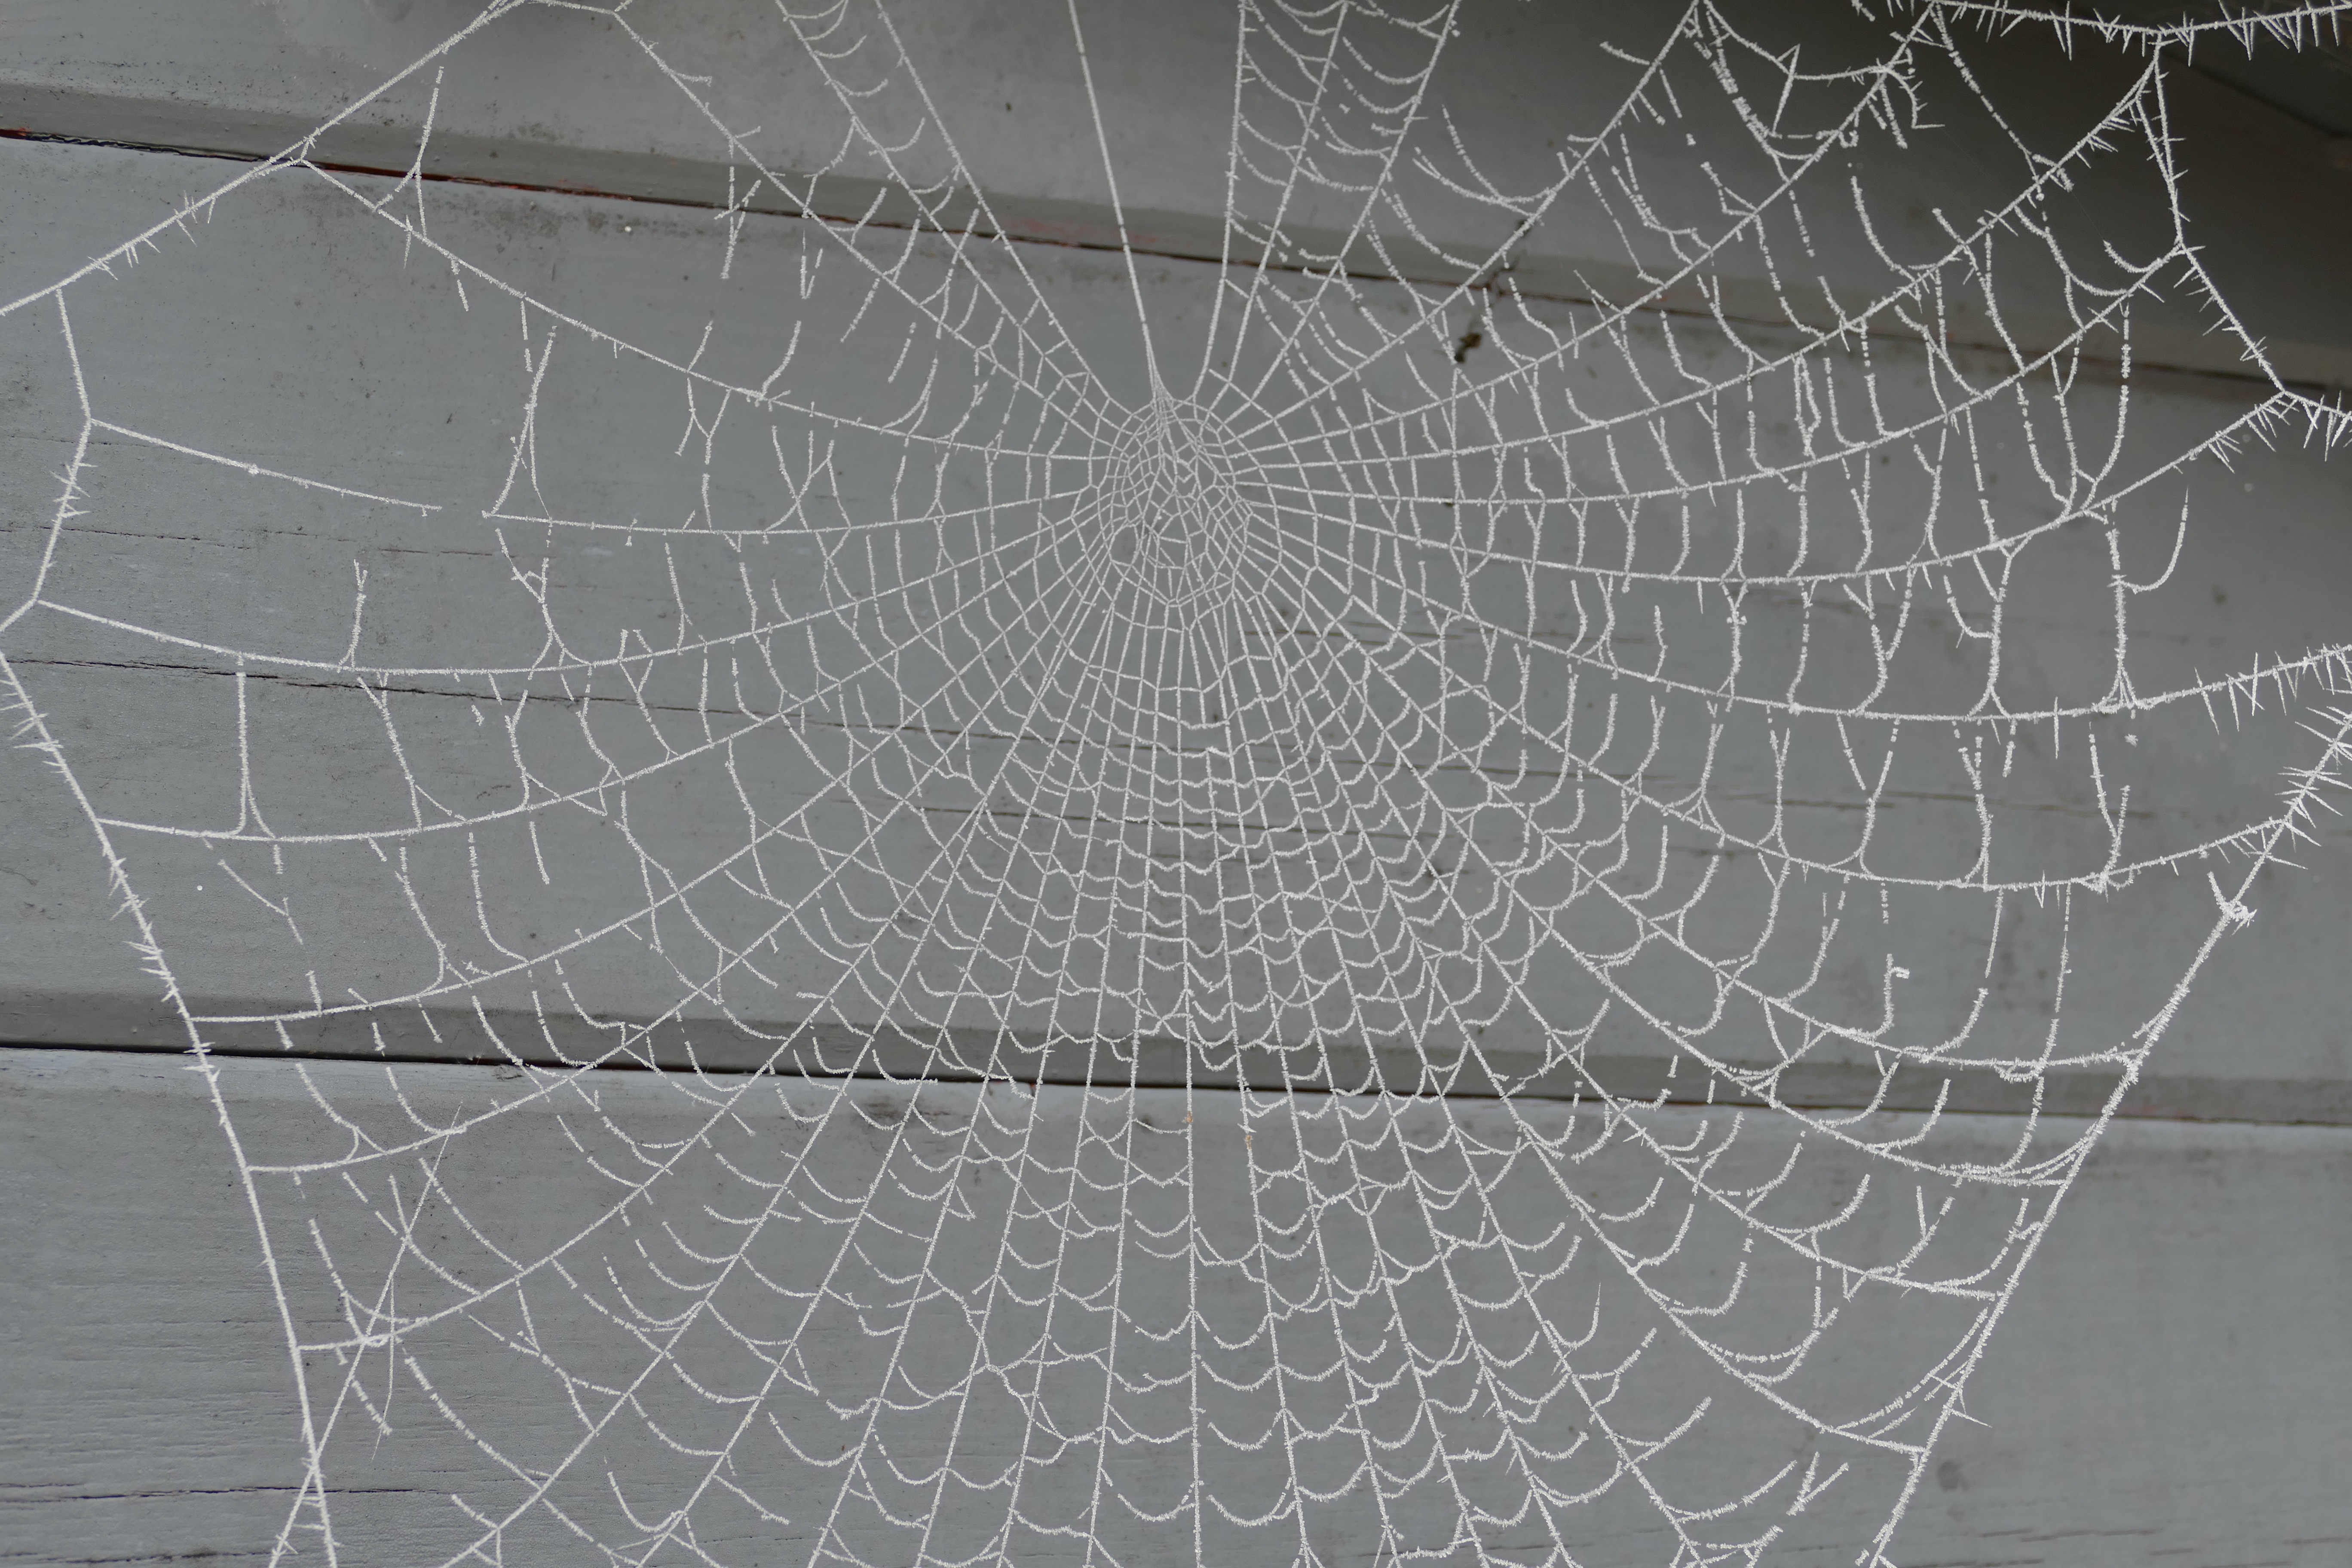
cold, winter, wing, frost, ice, line, frozen, fauna, material, invertebrate, spider web, cobweb, spider, net, symmetry, arachnid, network, wintry, hoarfrost, arthropod, outdoor structure